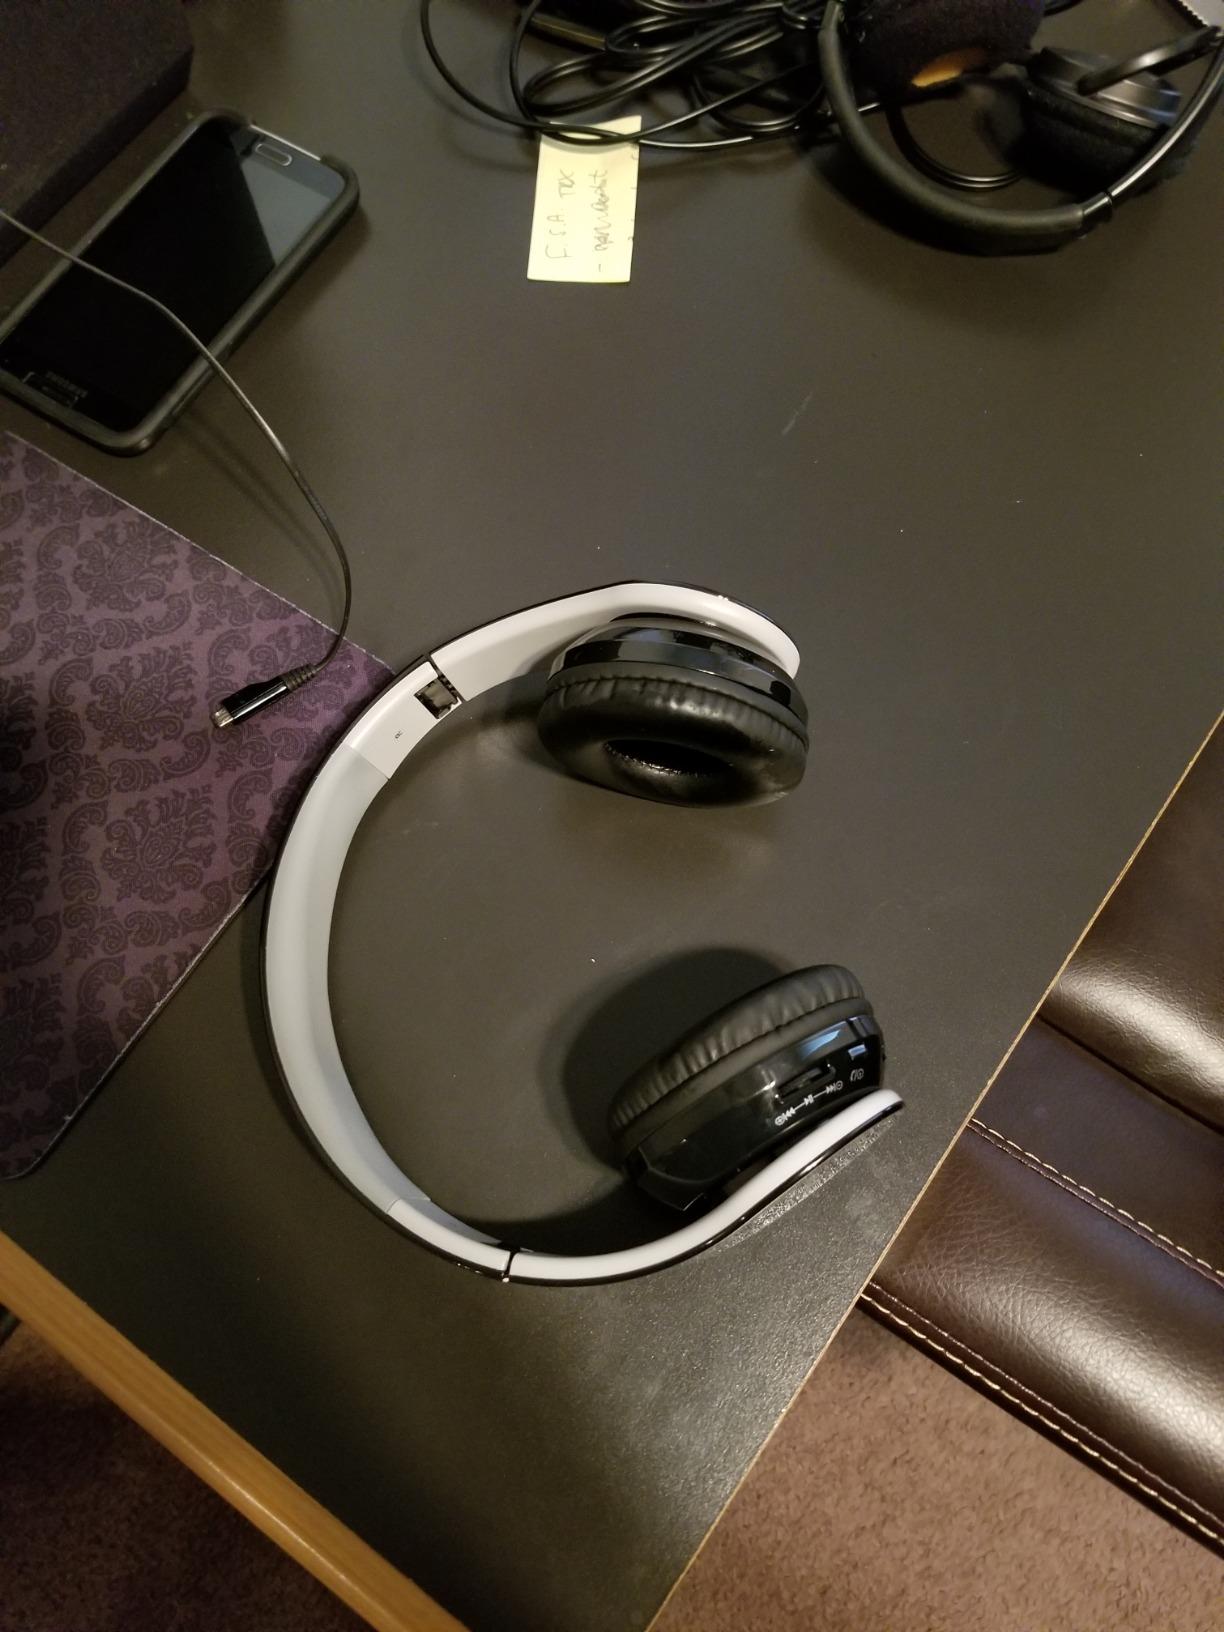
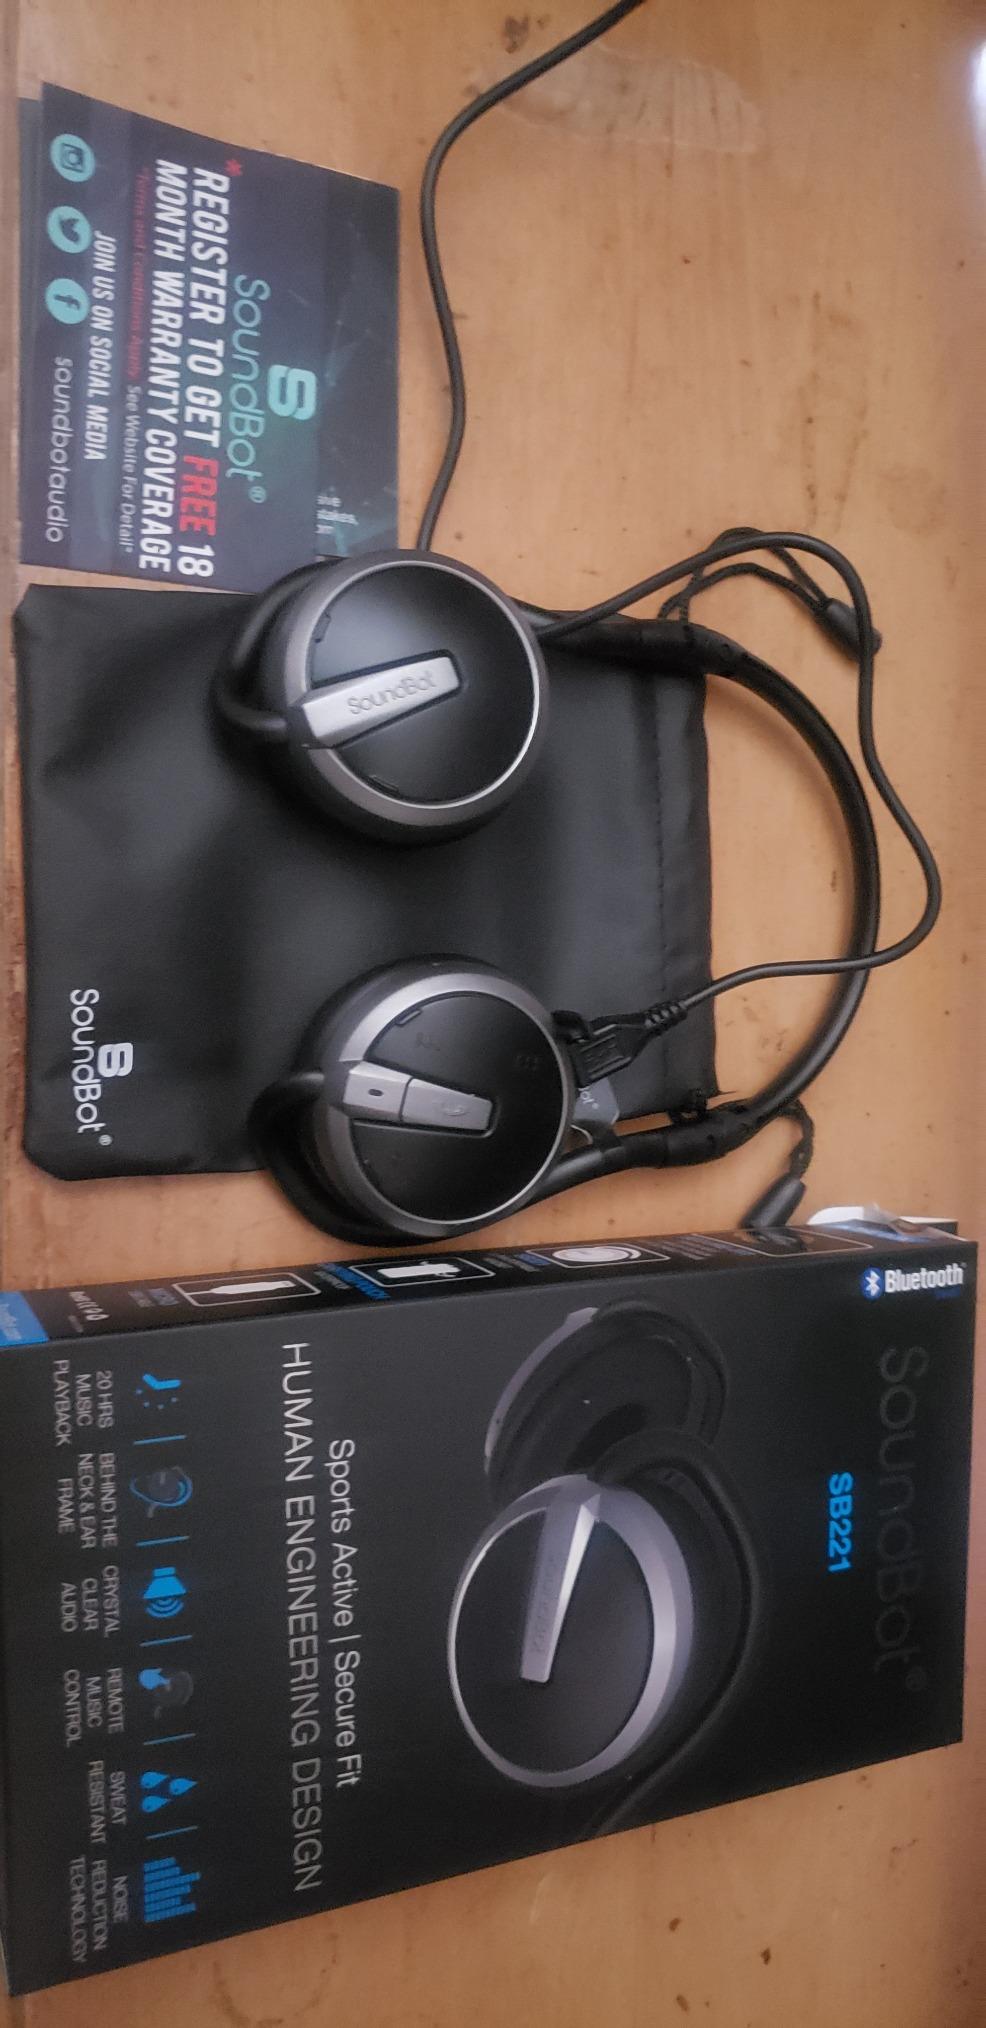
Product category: headphones
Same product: no